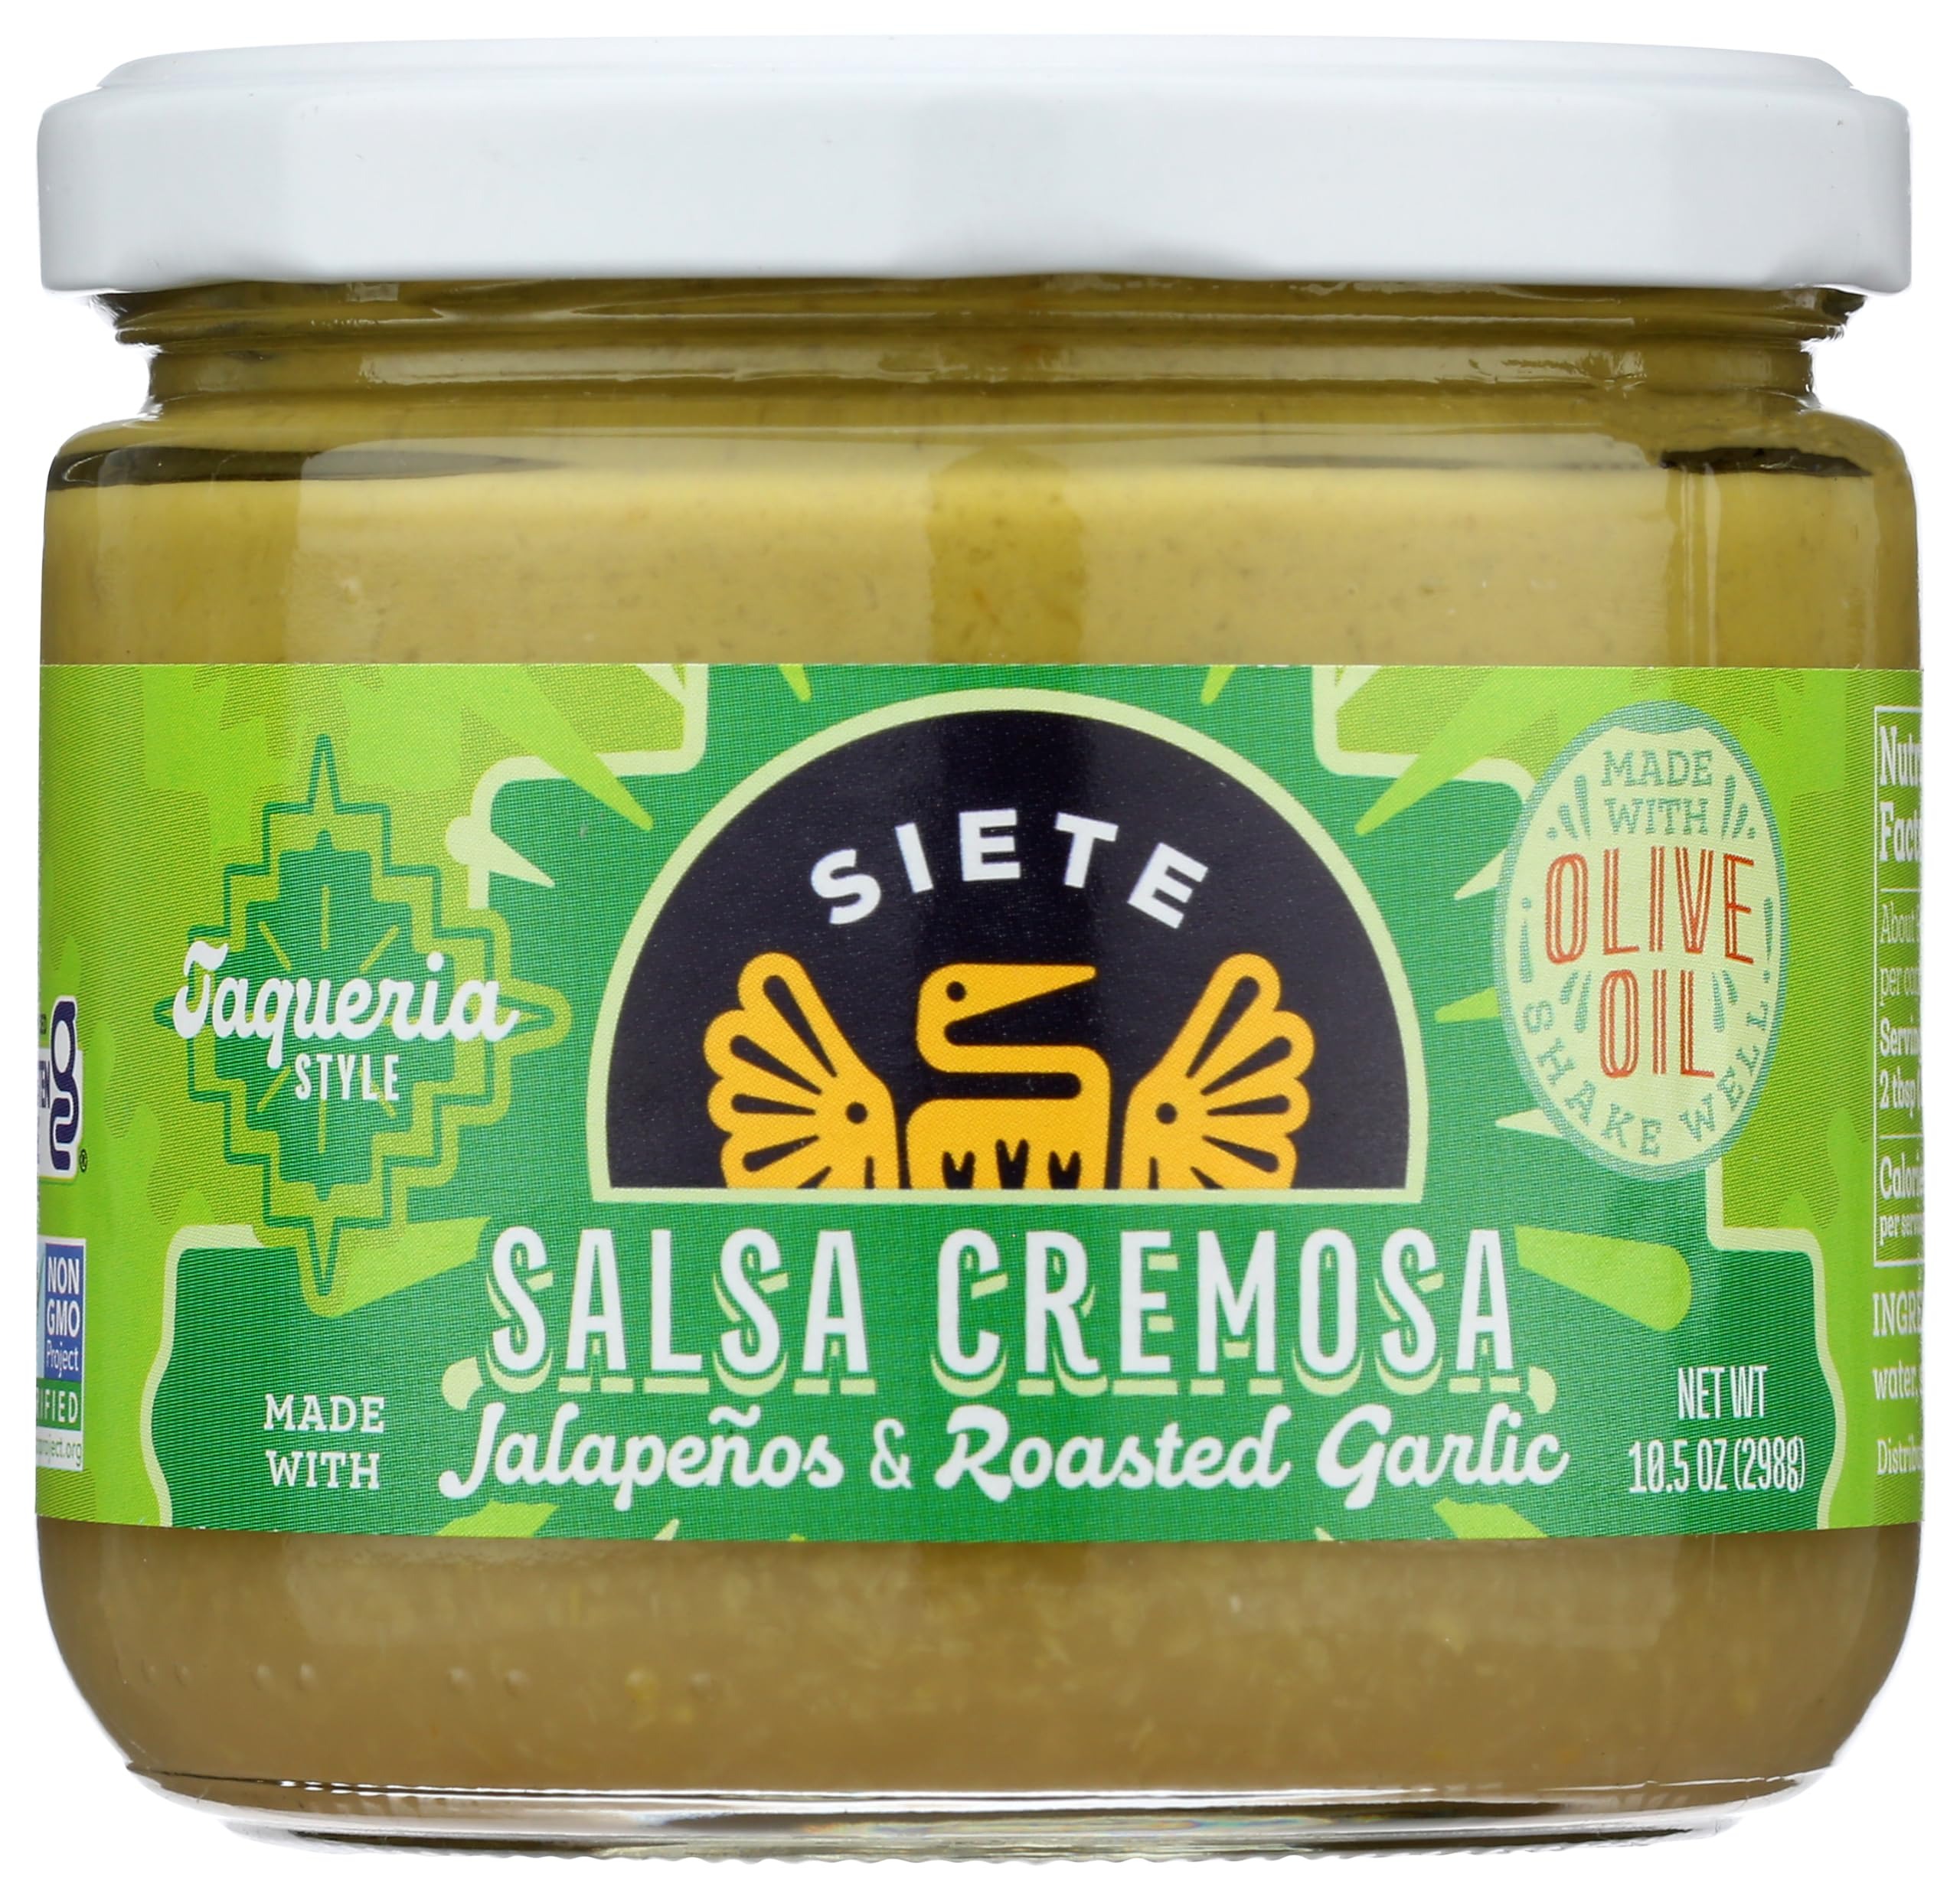
Item Name: Siete Family Foods Creamy Jalapeno Salsa, 10.5 Ounce
Product Description: Candy Snacks
Value: 10.5
Unit: Ounce

Price: 7.145